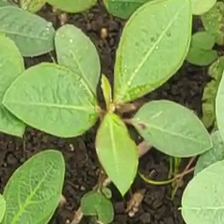
Weed species: Moti_dudhi(Euphorbia_geneculata_L)